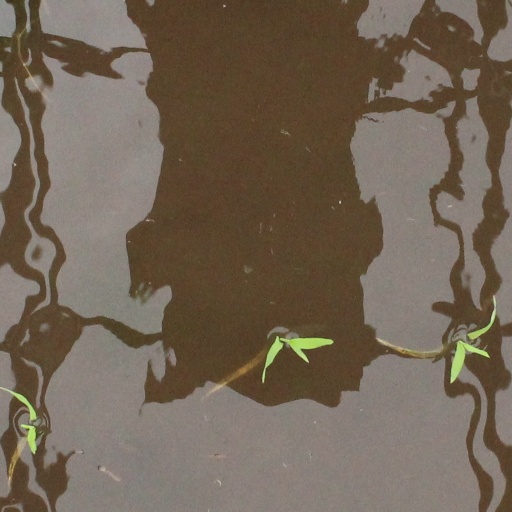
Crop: rice